Trout

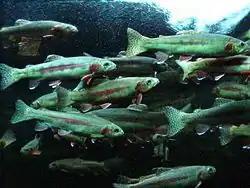
Golden trout, "Oncorhynchus aguabonita"

Trout generally feed on other fish, and soft-bodied aquatic invertebrates, such as flies, mayflies, caddisflies, stoneflies, mollusks and dragonflies. In lakes, various species of zooplankton often form a large part of the diet. In general, trout longer than about prey almost exclusively on fish, where they are available. Adult trout will devour smaller fish up to one-third of their length. Trout may feed on shrimp, mealworms, bloodworms, insects, small animal parts, and eel.